Peripatric speciation

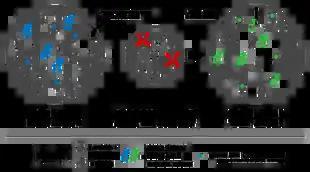
In the Kaneshiro model, a sample of a larger population results in an isolated population with fewer males that are able to lower the threshold of receptivity among females. Over time, choosy females are selected against and there is an increase in frequency of less choosy females resulting in a shift in the gene frequency of the population. Such a condition result in a "destabilized" genetic condition allowing new genetic variants to arise. Novel variants that are better adapted to the new habitat will be selected and over time the genetic makeup of the peripatric population may be different enough to become reproductively isolated from the old one.

The Kaneshiro Model also provides an explanation of the mechanism of speciation during founder events as proposed by Ernst Mayr and Hampton Carson. In most cases, founder events result when single fertilized female is accidentally translocated to an entirely different location, e.g., an adjacent island among a chain of islands such as the Hawaiian Archipelago, and produces a few offspring. Such a founder colony is faced with extremely small population size which as described by the Kaneshiro Model, experiences a shift in the mating system towards and increase in frequency of less choosy females. The resulting destabilization of the genetic system provides the milieu for new genetic variants to arise providing the recipe for speciation to occur. Eventually, a growth in population size paired with novel female mate preferences will give rise to reproductive isolation from the main population-thereby completing the speciation process. Support for this model comes from experiments and observation of species that exhibit asymmetric mating patterns such as the Hawaiian "Drosophila" species or the Hawaiian cricket "Laupala". However, while laboratory experiments are ongoing and yet to be completed in support of the model, there are field observations of shifts in the mating systems that undergo population bottlenecks which demonstrate that the dynamics of sexual selection is occurring in nature and therefore, it does represent a plausible process of peripatric speciation that takes place in nature.